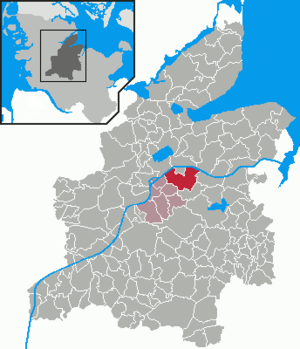
Bovenau
Kort
Bovenau er en kommune og en by i det nordlige Tyskland, beliggende i Amt Eiderkanal i den centrale del af Kreis Rendsborg-Egernførde. Kreis Rendsborg-Egernførde ligger i den centrale del af delstaten Slesvig-Holsten.